Byzantine army (Komnenian era)

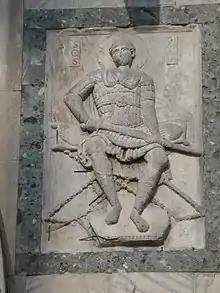
Seated St. Demetrios wearing a with splint defences for the arms and a splint . The depiction of the skirt shows that the splint elements were firmly attached to a textile foundation and are not separate . Byzantine relief icon, spoils of the sacking of Constantinople in 1204, St Mark's Basilica, Venice

The central army ( or ), in addition to the guards units and the native regiments raised from particular provinces, comprised a number of of foreign soldiers. These included the , a heavy cavalry formation of Western European 'knights', and members of families of western origin who had been in Byzantine employ for generations. Early in the period, during the reign of Alexios I, the westerners in the central army were referred to as , 'the Frankish regiment'. It has been suggested that to regard these knights as mercenaries is somewhat mistaken and that they were essentially regular soldiers paid directly from the state treasury, but having foreign origins or ancestry. Another unit was the "tourkopouloi" ("sons of Turks"), which, as its name implies, was composed of Byzantinised Turks and mercenaries recruited from the Seljuk Sultanate. A third was the recruited from the Turkic Pechenegs, Cumans and Uzes of the Pontic Steppes.